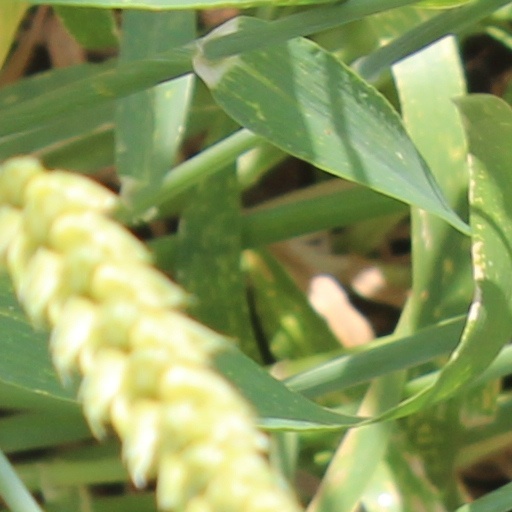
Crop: wheat